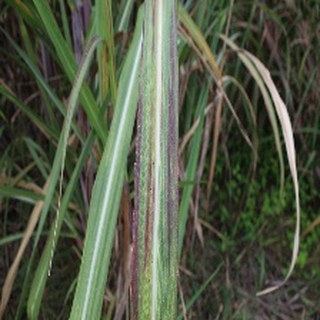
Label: sugarcane_bacterial_blight